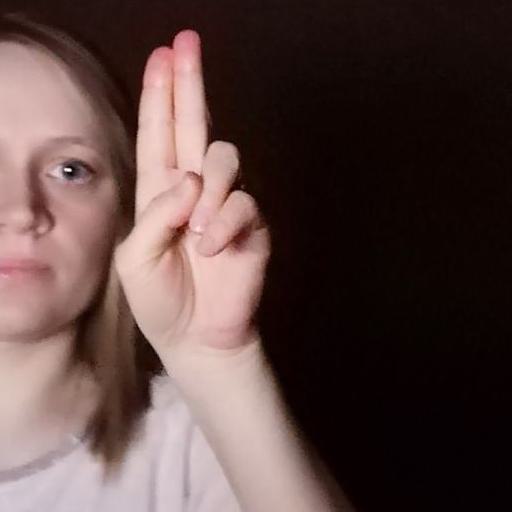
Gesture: two_up